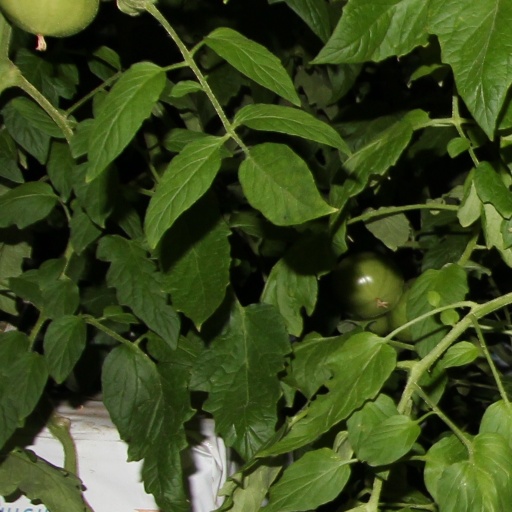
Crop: tomato